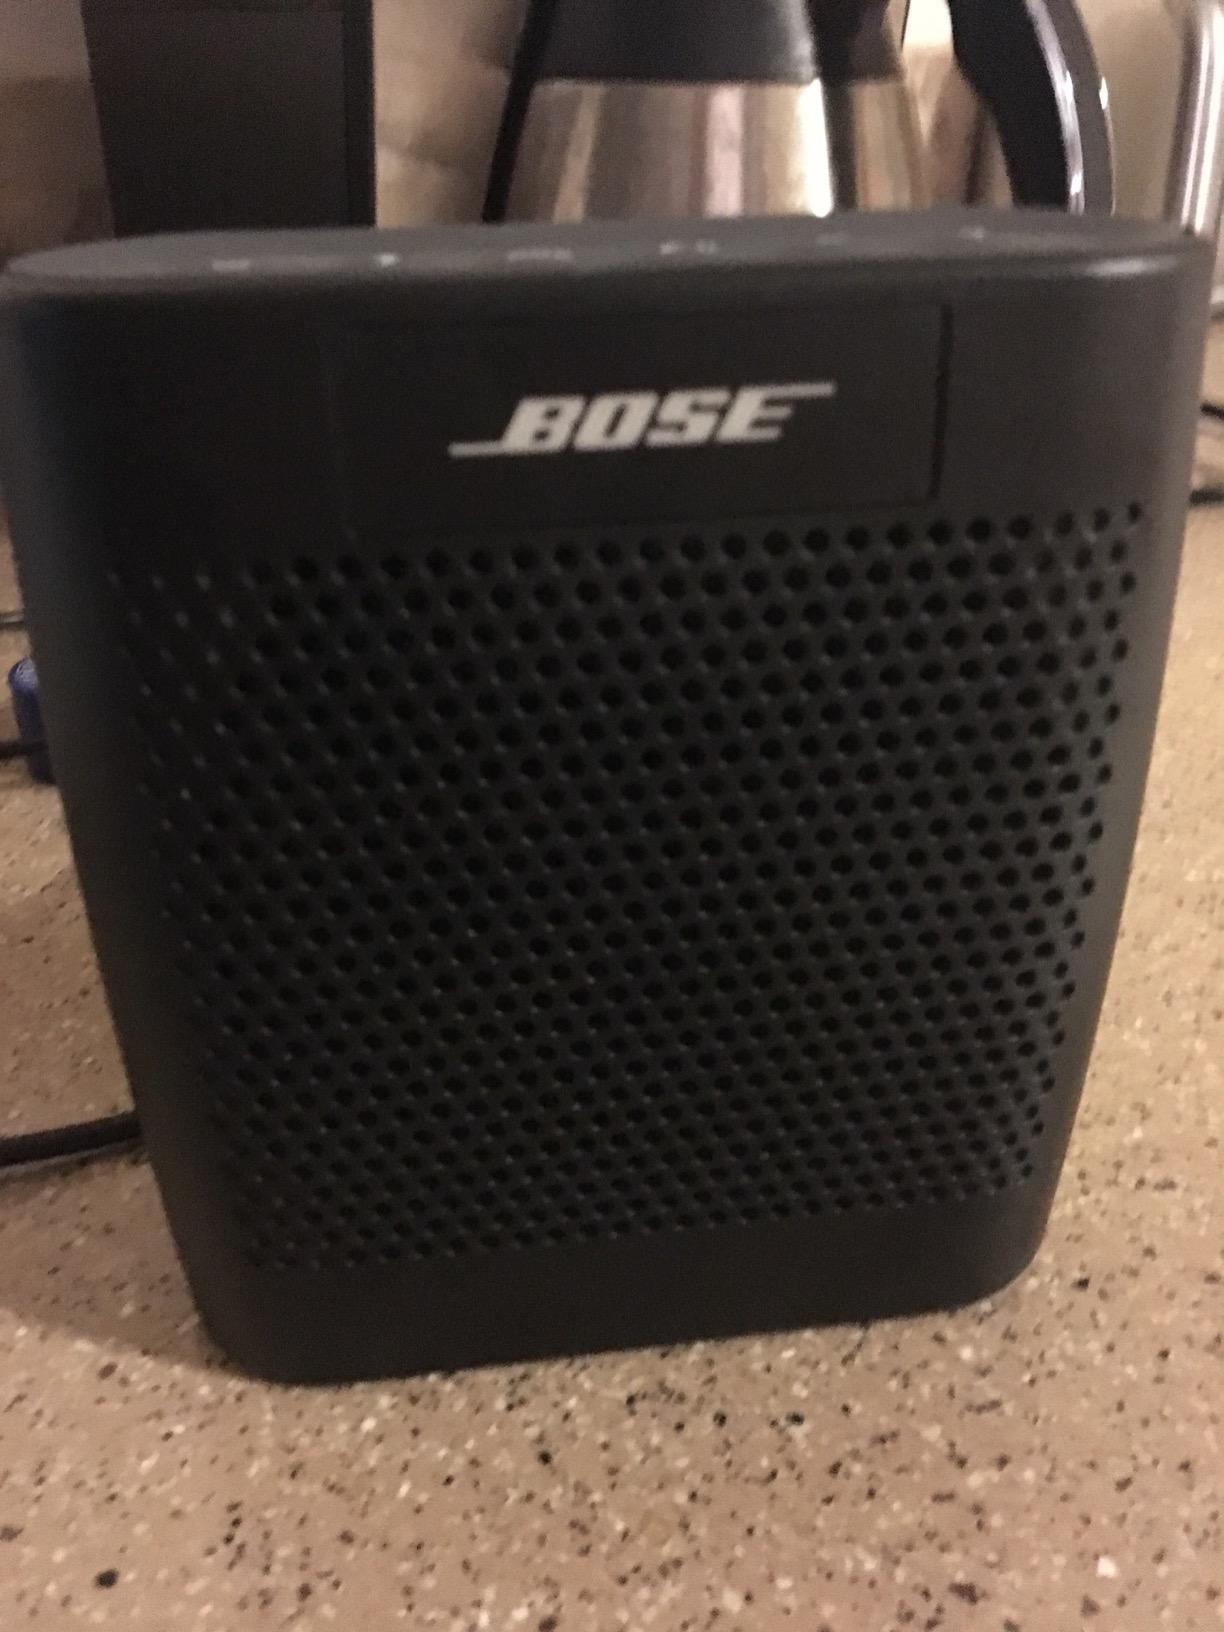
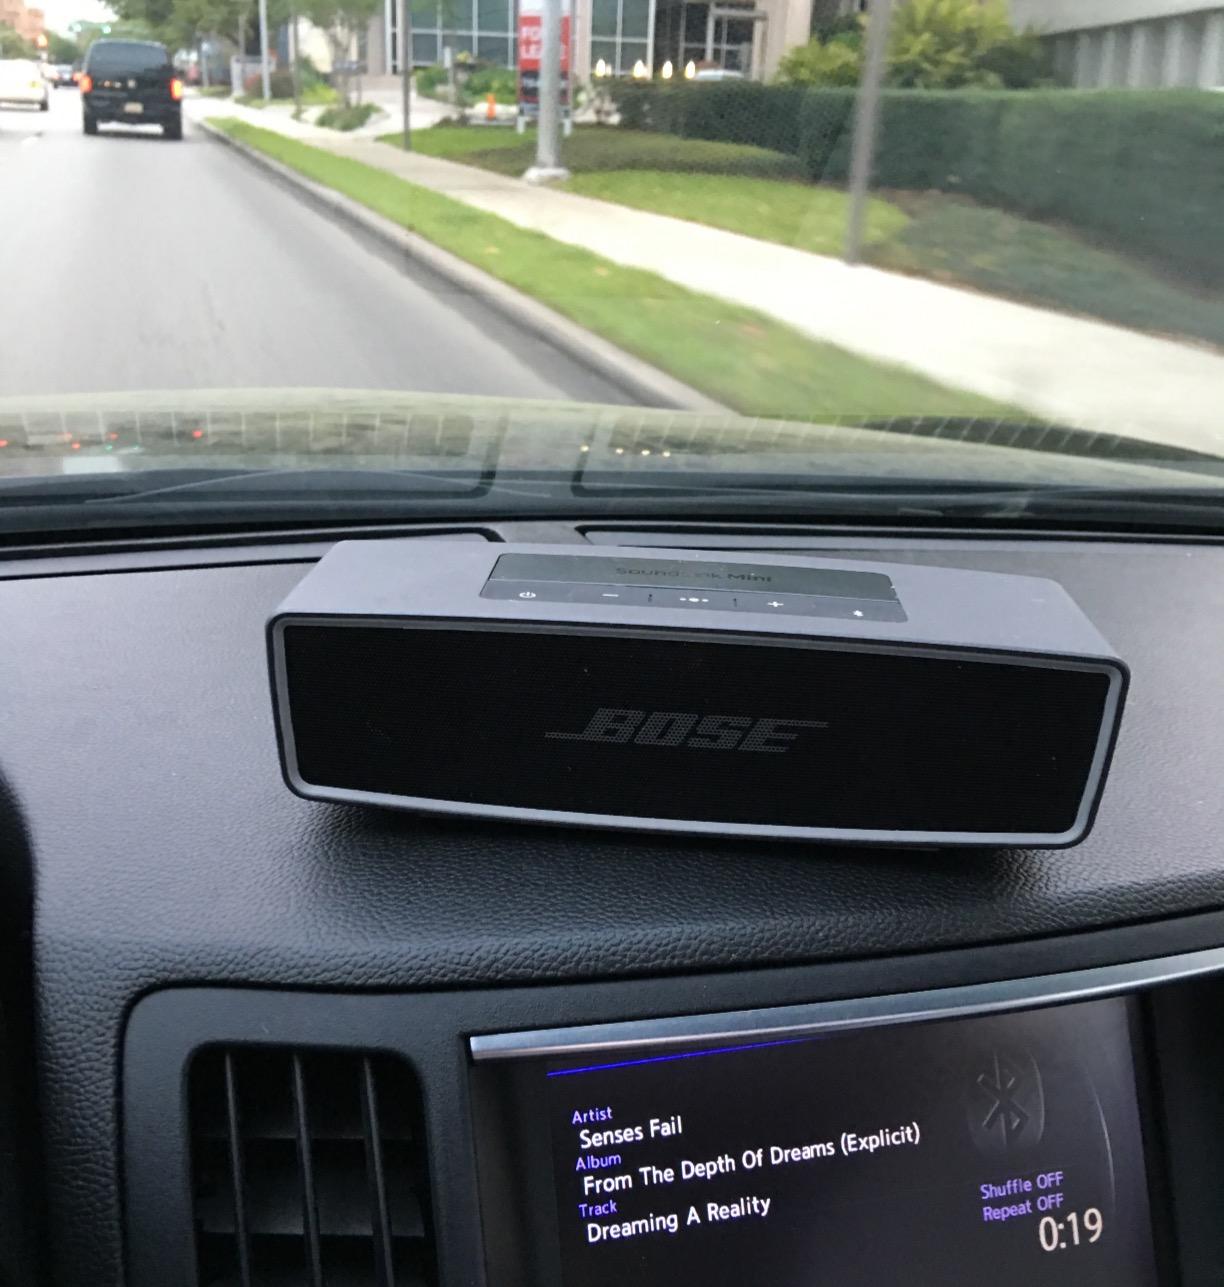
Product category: speaker
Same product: no